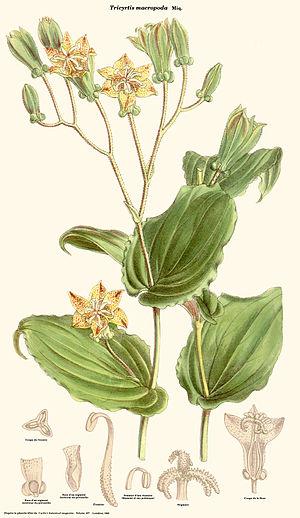
Tricyrtis macropoda - d'après la planche 6544 du volume 107 du Curtis's botanical magazine, Londres, 1881 - Planche reprise par D. Prévôt sous Gimp
Tricyrtis macropoda est une espèce de plantes de la famille des Liliacées, originaire de Chine et du Japon.